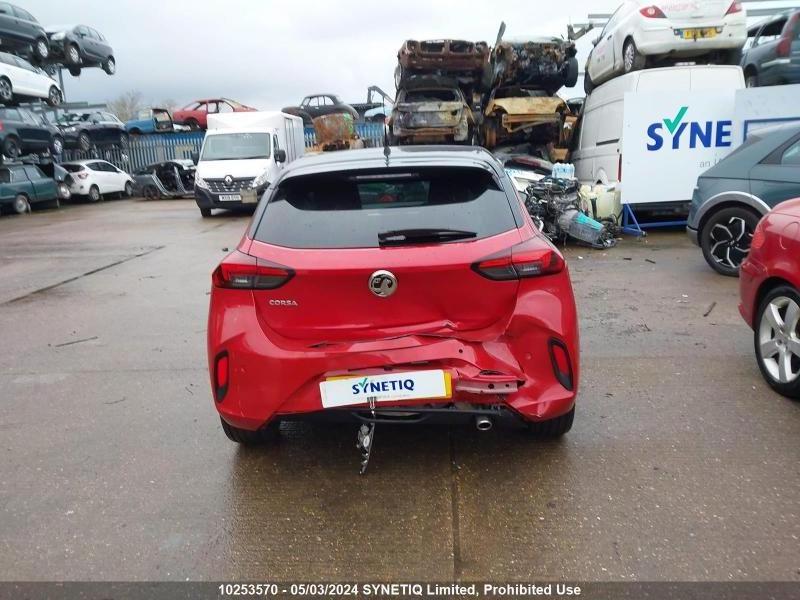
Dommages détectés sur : malle, pare-choc arrière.
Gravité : mineur